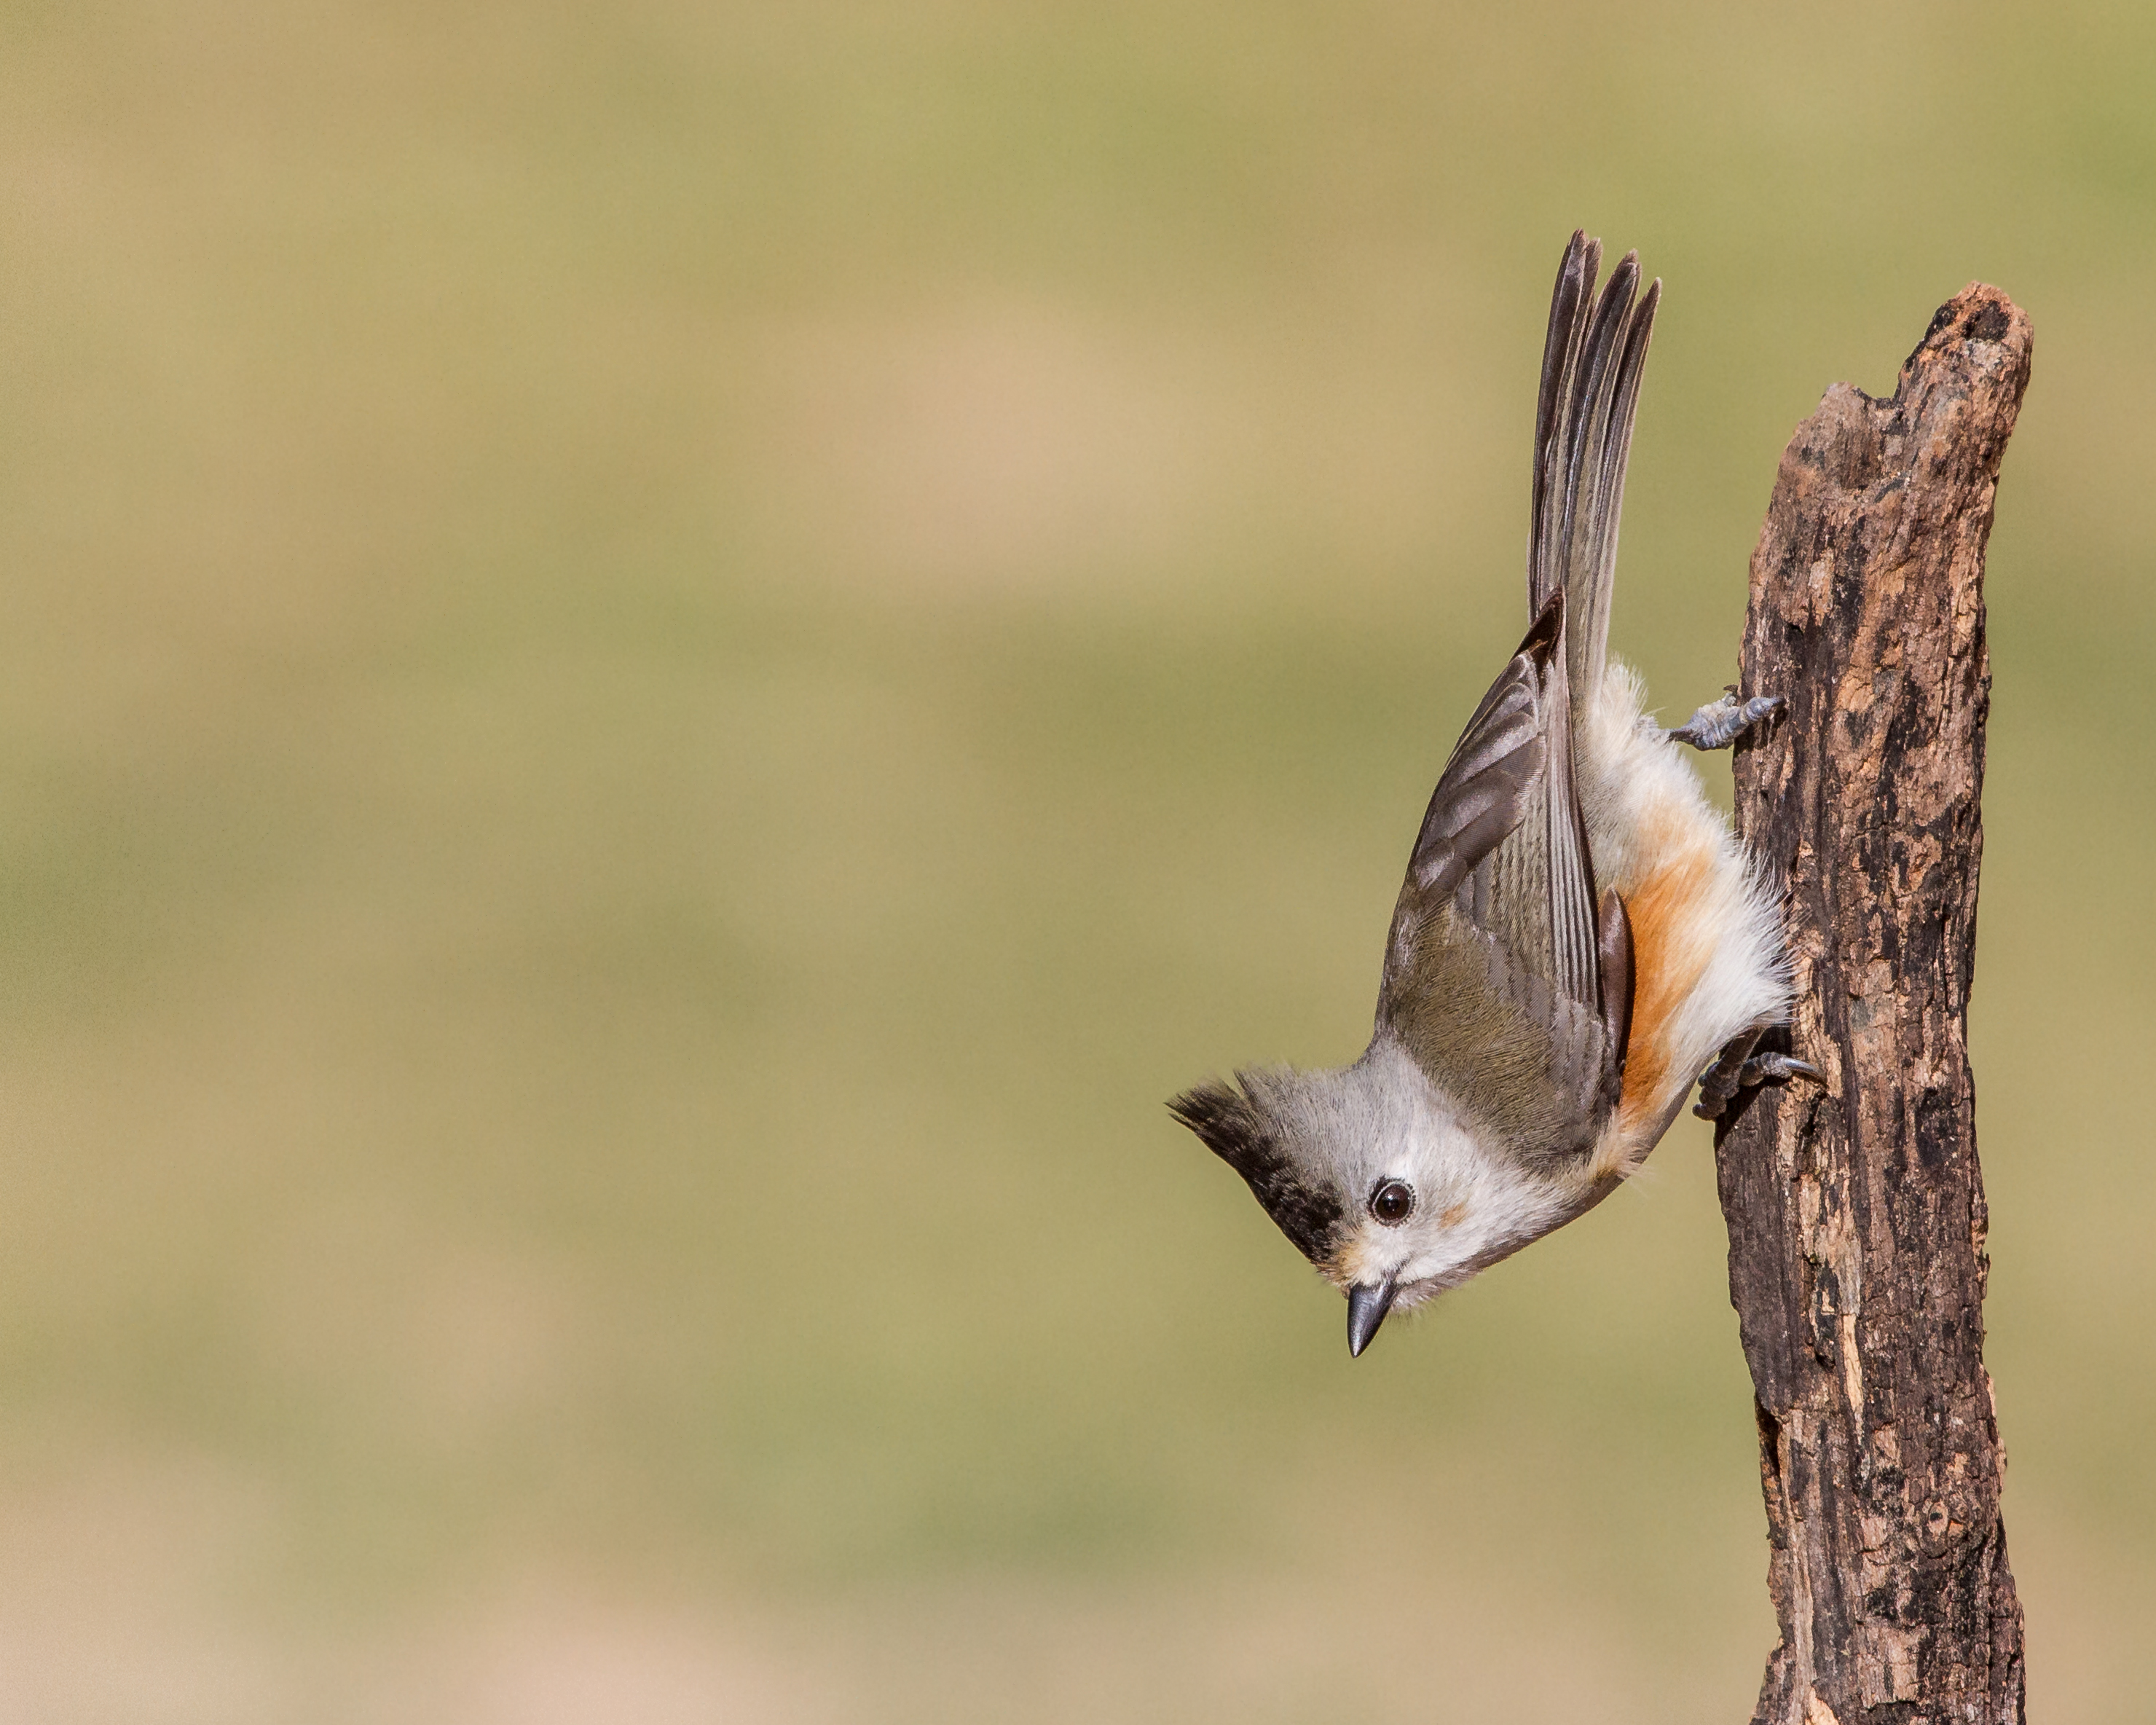
branch, bird, wildlife, beak, fauna, vertebrate, blinkagain, sparrow, texas, andymorffew, morffew, naturethroughthelens, blackcrestedtitmouse, lagunasecaranch, wren, perching bird